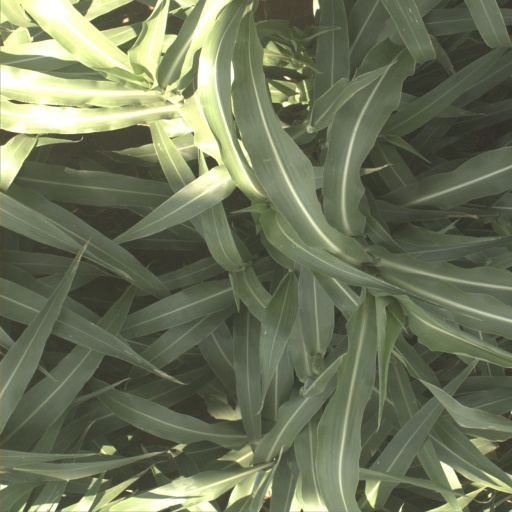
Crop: sorghum